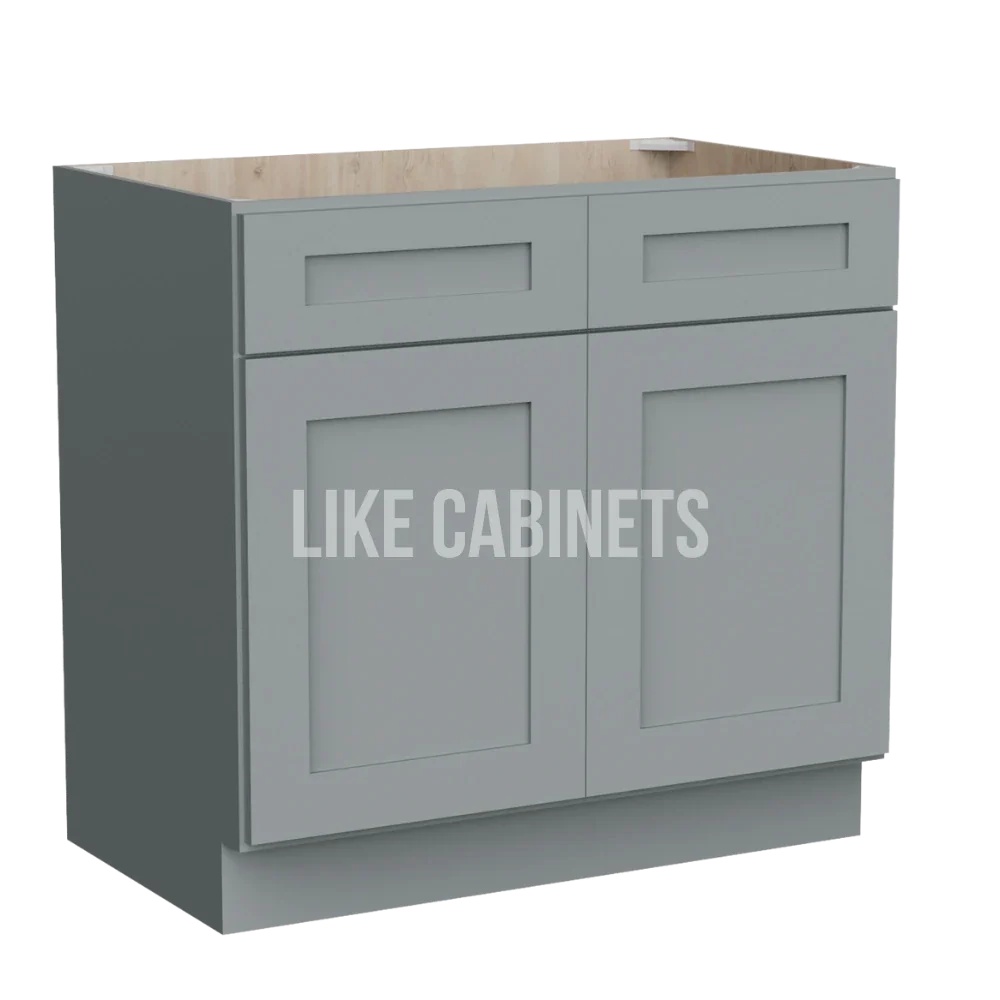
Shaker Gray Double Vanity Sink Base Cabinet
Like Cabinets: Factory-Direct RTA Cabinets with Nationwide Inventory and Fast Shipping Like Cabinets offers factory-direct ready-to-assemble (RTA) cabinetry designed for both homeowners and professionals. Every order ships directly from our nationwide U.S. warehouse network, ensuring fast delivery, consistent quality, and transparent pricing. Our Service Promise: • Nationwide Shipping — We deliver across all 48 states. • Fast Processing — Most orders ship within 3 business days . • Free Shipping — Enjoy free delivery on orders over $3,000 . • 12-Month Warranty — Every cabinet is covered by a limited one-year warranty for your peace of mind. Factory-direct. Transparent pricing. Fast delivery. Reliable service.
Brand: Like Cabinets
Category: Furniture > Cabinets & Storage > Vanities > Bathroom Vanities > Vanity Bases